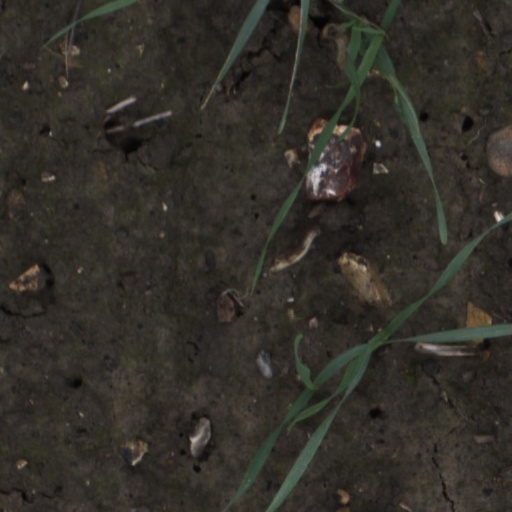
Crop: wheat